Pituitary apoplexy

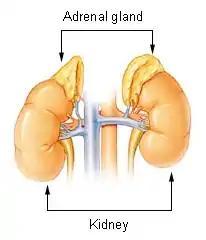
The adrenal glands, located above the kidneys, are typically the first to be affected in pituitary apoplexy. When the stimulating hormone ACTH is not secreted, the adrenals cease to produce cortisol.

The pituitary gland consists of two parts, the anterior (front) and posterior (back) pituitary. Both parts release hormones that control numerous other organs. In pituitary apoplexy, the main initial problem is a lack of secretion of adrenocorticotropic hormone (ACTH, corticotropin), which stimulates the secretion of cortisol by the adrenal gland. This occurs in 70% of those with pituitary apoplexy. A sudden lack of cortisol in the body leads to a constellation of symptoms called "adrenal crisis" or "Addisonian crisis" (after a complication of Addison's disease, the main cause of adrenal dysfunction and low cortisol levels). The main problems are low blood pressure (particularly on standing), low blood sugars (which can lead to coma) and abdominal pain; the low blood pressure can be life-threatening and requires immediate medical attention.